Point Wilson, Victoria

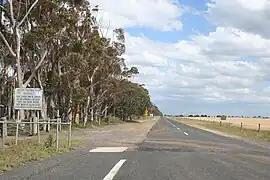
Road towards Point Wilson

Point Wilson is a locality located on the northern shores of Corio Bay, Victoria. It is approximately 60 kilometres by road from Melbourne, and 25 kilometres by road from Geelong.